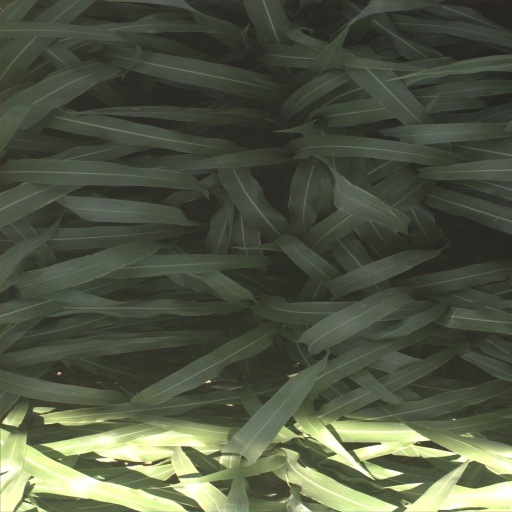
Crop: sorghum